Hassan Yussuff

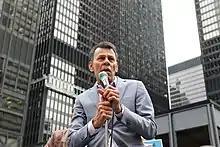
Yussuff at Street Party for a Fair Future, 2017

Yussuff is married to Jenny Ahn, who works as the Executive Director for Ontario Confederation of University Faculty Associations, with whom he has a daughter. In October 2018, Yussuff received an honorary Doctor of Laws degree from Ryerson University.